Bird wing

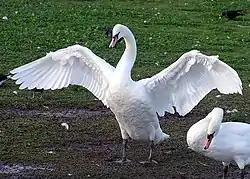
The mute swan with outstretched wings

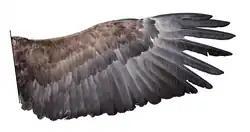
Wing of the white-tailed eagle

Bird wings are paired forelimbs in birds, which evolved specialized feathers to generate lift and thrust and allow the birds to fly.